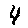
Label: 4